Bucknum, Wyoming

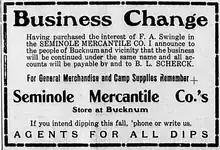
1909 advertisement for Seminole Mercantile Co. store in Bucknum

Bucknum is a place and former community in Natrona County, in the U.S. state of Wyoming. It is located about 24 miles west by road from Casper.